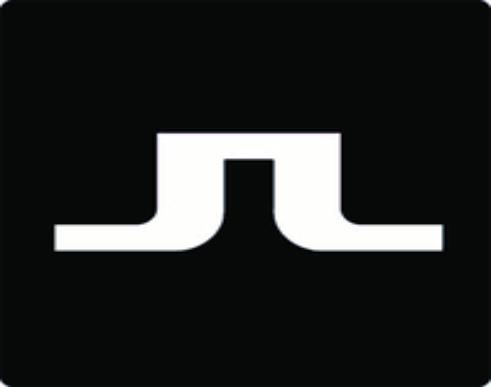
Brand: jlindeberg-2
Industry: Clothes